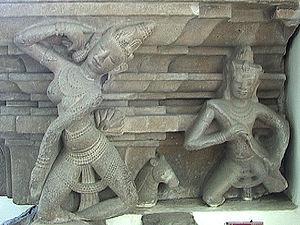
Gandharva est le terme utilisé pour désigner des êtres célestes dans l’hindouisme, musiciens et chanteurs. Les gandharvas se retrouvent aussi dans le bouddhisme et le jaïnisme.
Les premières œuvres qui nous sont parvenues de l'art du Champa, royaume d'Indochine qui couvrait le Moyen et le Sud-Annam et la partie nord de la Cochinchine, semblent pouvoir être datées du règne de Prakâsàdharma dans la seconde moitié du VIIᵉ siècle.
Le musée de la Sculpture cham est un musée présentant des œuvres de l'art cham et qui situé près de la rivière Hàn, dans la ville de Đà Nẵng autrefois appelée Tourane en Annam au centre du Viêt Nam, dans le district de Hải Châu. Le musée de l'Antiquité cham imaginé et proposé en 1902 par Henri Parmentier et qui en a ensuite dressé les plans, fut créé en 1915. Il a d'abord été baptisé musée Henri Parmentier, du nom de l'archéologue et architecte qui en a été l'initiateur. En effet, il a passé sa vie en Indochine et particulièrement au Cambodge et a consacré sa vie à étudier et restaurer les temples cham et Khmers. Devenu musée de la Sculpture cham, il abrite la plus grande collection au monde de la sculpture cham et est devenu une destination touristique populaire et incontournable avec deux cent mille visiteurs par an dont 90 % sont étrangers. Le centenaire du musée a été fêté lors de la journée du Patrimoine vietnamien le 23 novembre 2015 avec la présentation d'un projet de rénovation financé par la Ville de Đà Nẵng.